Tom Sharpe (musician)

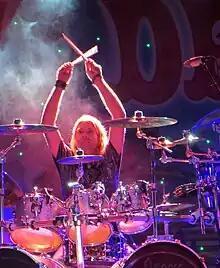
Tom Sharpe in Maumee, Ohio.

Tom Sharpe is an American born musician, composer and recording artist who is principal performer and artistic director of the Sharpe World Music Ensemble. He is best known as the drummer for the Grammy award-winning group, Mannheim Steamroller, as well as Dennis DeYoung, a founding member of the rock band Styx.